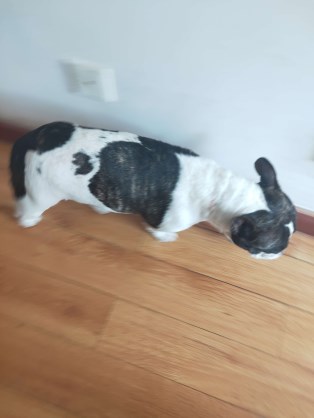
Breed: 1121-n000002-French_bulldog